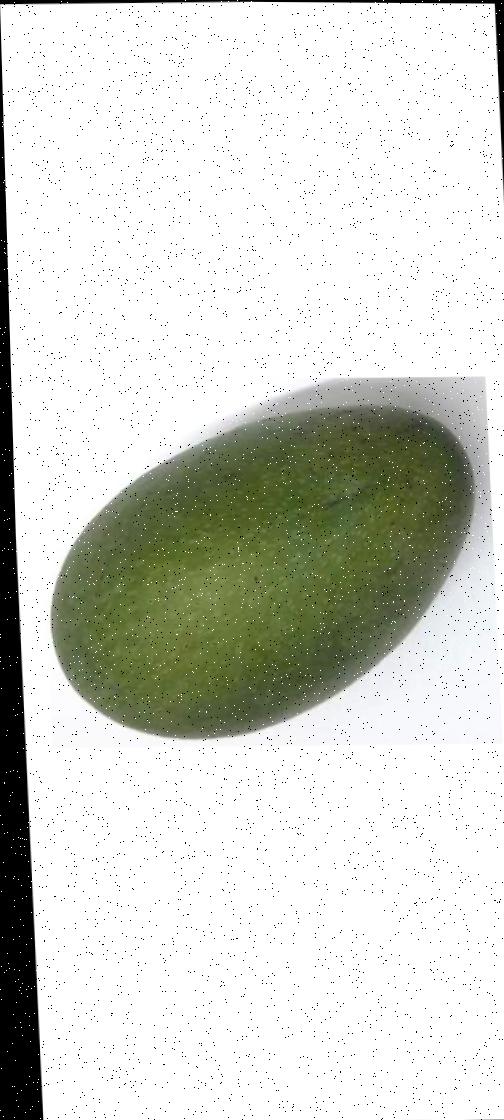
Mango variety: Ashshina Zhinuk